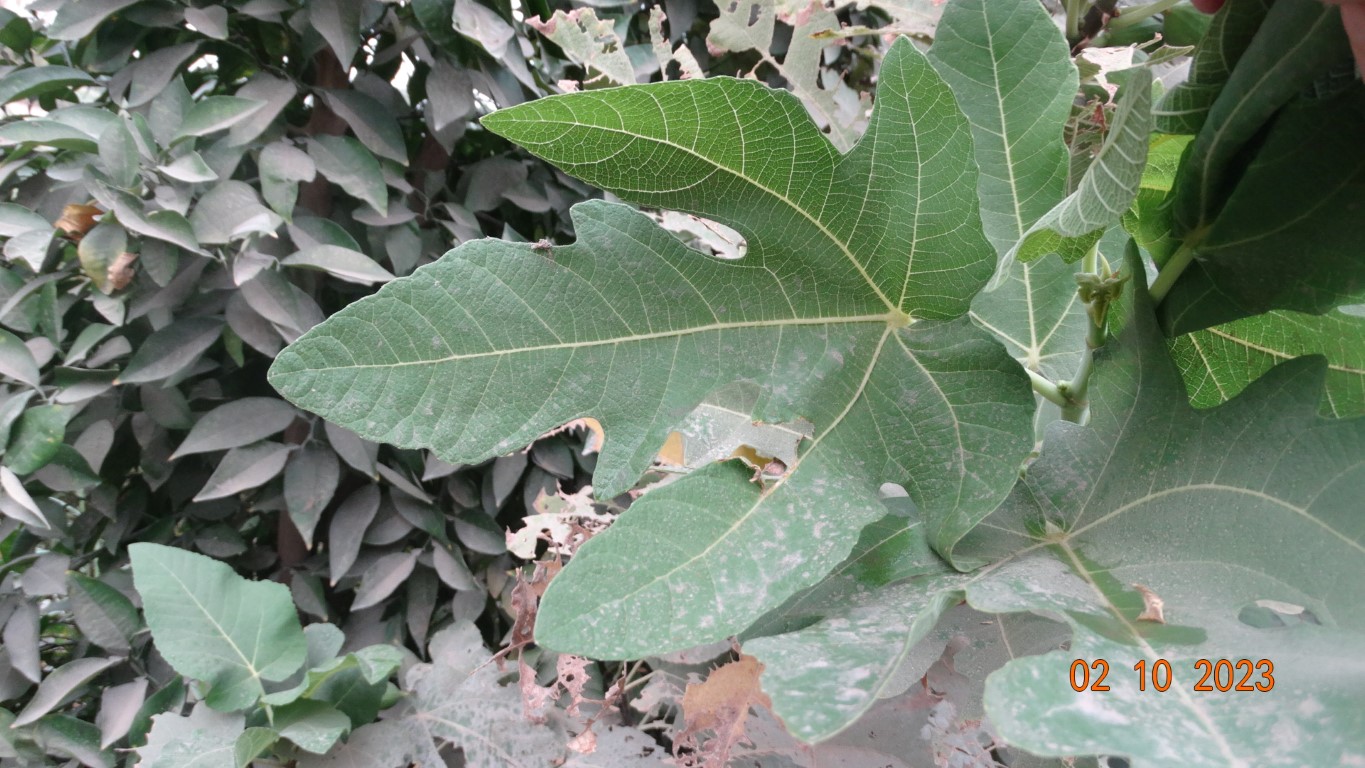
Label: healthy